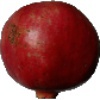
Label: Pomegranate 1